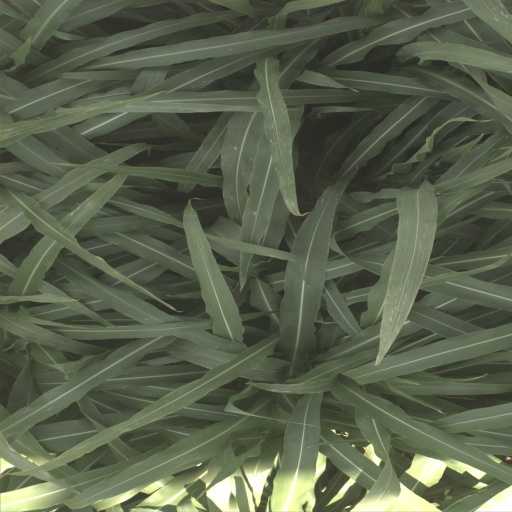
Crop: sorghum